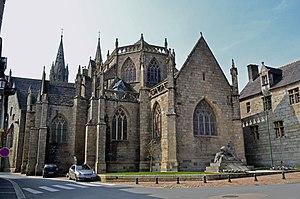
Côté est de la cathédrale Saint-Paul-Aurélien à Saint-Pol-de-Léon (Finistère).
La cathédrale Saint-Paul-Aurélien de Saint-Pol-de-Léon est une église cathédrale qui était le siège du diocèse de Léon, créé au VIᵉ siècle et supprimé en 1801. L'église fait actuellement partie du diocèse de Quimper et Léon dont elle est l'un des deux sièges. Elle fait l’objet d’un classement au titre des monuments historiques par la liste de 1840.